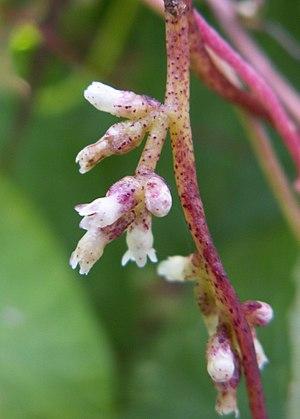
Cette liste de Tracheophyta de Bosnie-Herzégovine, ainsi que d’espèces introduites est un aperçu incomplet d’espèces de mousses, de fougères, de gymnospermes et d’angiospermes citées dans la littérature disponible en langues bosniaque, croate, serbe et serbo-croate. Cet aperçu n’inclue pas des espèces cultivées ni celles occasionnellement introduites.